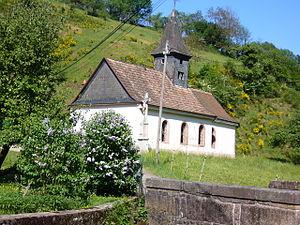
Sainte-Croix-aux-Mines est une commune française située dans le département du Haut-Rhin, en région Grand Est.